Tuvan throat singing

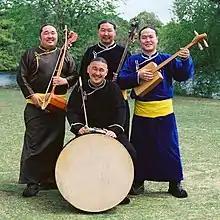
The Alash ensemble, a throat singing band from Tuva

Tuvan throat singing, also known as Mongolian throat singing, is a style of singing practiced by people in Tuva and Mongolia, the main technique of which is known as khoomei ( or ). It is noted for including overtone singing. In 2009, it was included in the Representative List of the Intangible Cultural Heritage of Humanity of UNESCO. The term or means and in various Turkic languages.